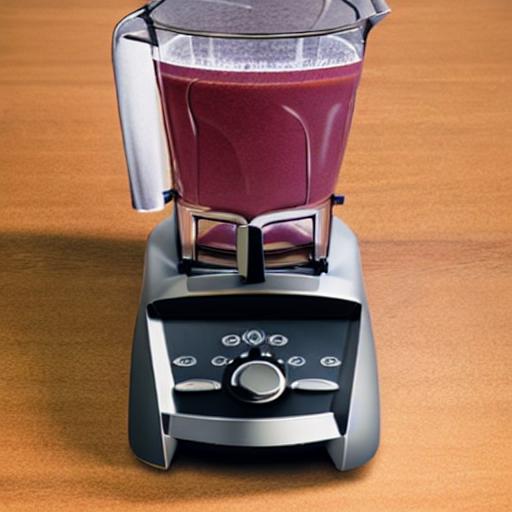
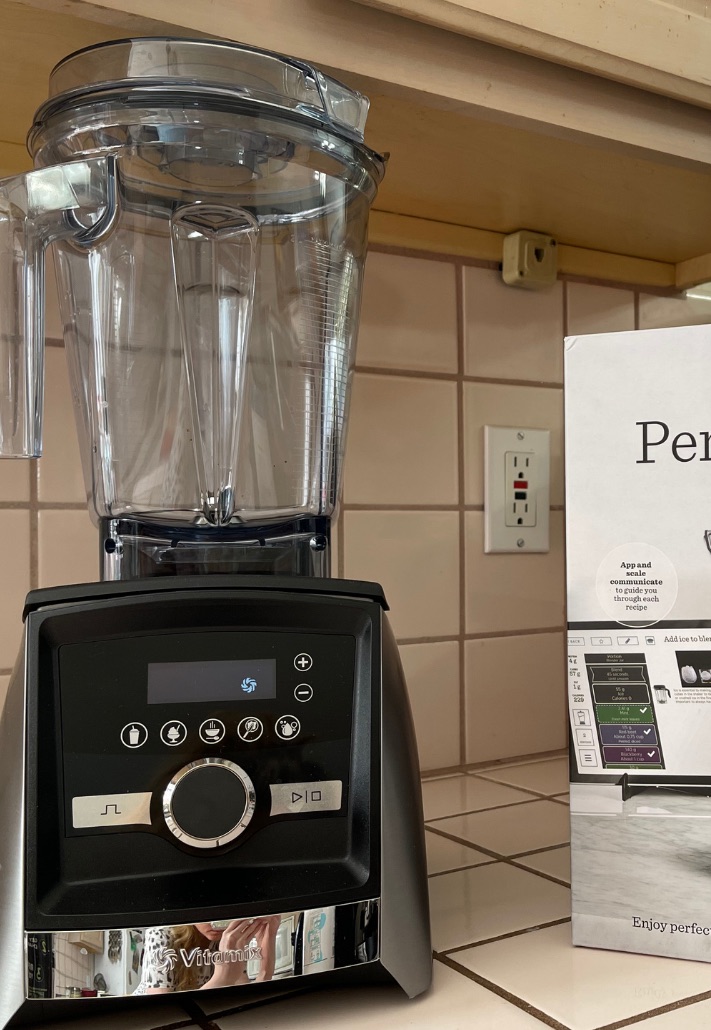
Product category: items_blender
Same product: no